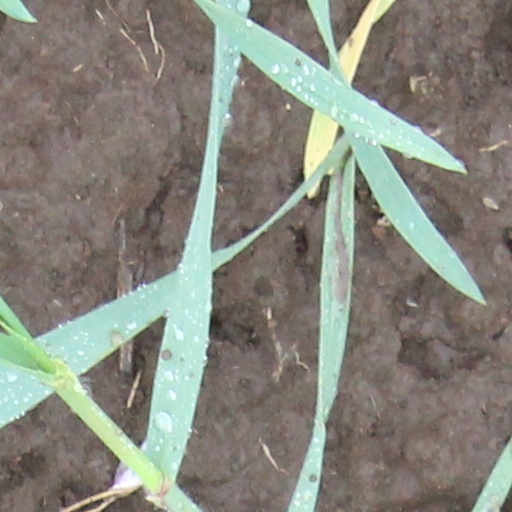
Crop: wheat